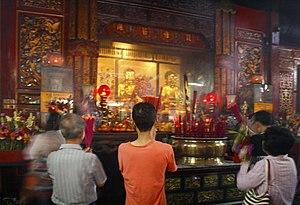
Vihara Dharma Bhakti est un klenteng, temple bouddhiste chinois, situé dans le Chinatown de Jakarta. Il date de 1650, ce qui en fait le temple chinois le plus ancien de Jakarta.